Cunonia capensis

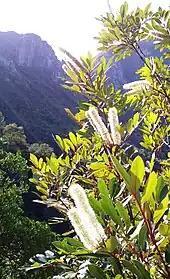
The cream-coloured sprays of flowers

"Cunonia capensis" is a beautiful specimen tree, especially for southern African gardens. Its foliage is glossy, with tints of red, and it produces sprays of dense, fragrant, cream-coloured flowers from February to May (late austral summer to autumn). The flowers are bisexual and attract butterflies and honey bees. The fine seeds appear in tiny two-horned capsules, and are dispersed by birds and by wind.